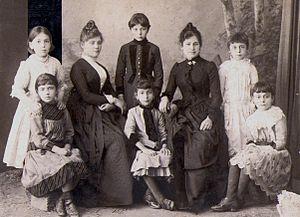
Le vilayet de Trébizonde est un vilayet de l'Empire ottoman. Créé en 1867, il disparaît en 1923. Sa capitale est Trébizonde, actuelle Trabzon.